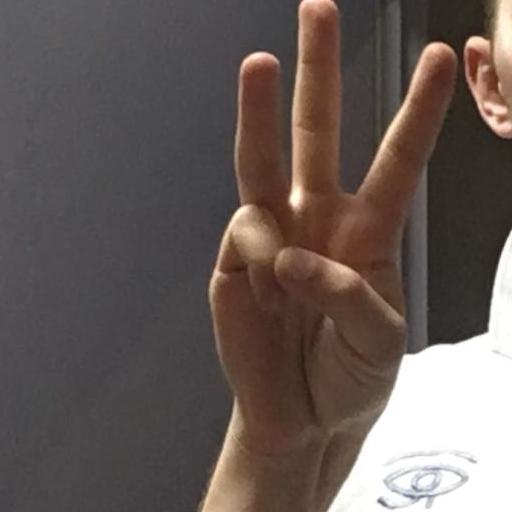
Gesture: three